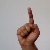
The image shows a hand gesture representing the letter 'D' in Indian Sign Language.